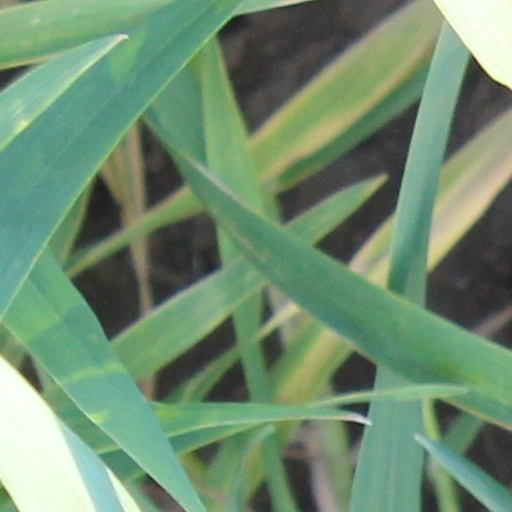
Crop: wheat